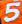
Number: 5